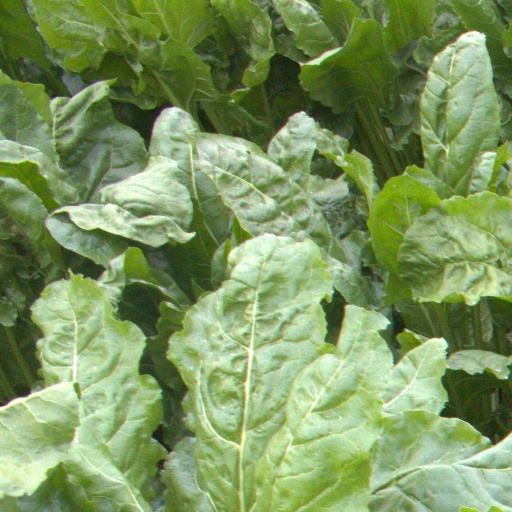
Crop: sugar beet